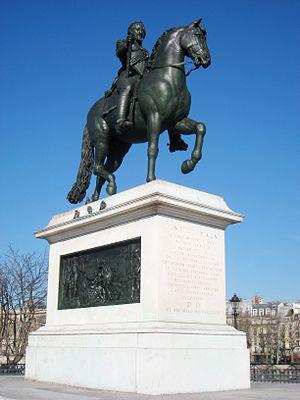
Cet article recense les monuments historiques du 1ᵉʳ arrondissement de Paris, en France.
Cet article recense les statues équestres de Paris, en France.
L’île de la Cité est une île située sur la Seine, en plein cœur de Paris. Elle est considérée comme l'antique berceau de la ville de Paris, autrefois Lutèce. Elle appartient aux 1ᵉʳ et 4ᵉ arrondissements. Le chroniqueur Gui de Bazoches l'évoquait en 1190 comme étant « la tête, le cœur et la moelle de Paris ».